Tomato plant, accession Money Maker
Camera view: tilt-top (135 deg); turntable rotation: 0 degrees
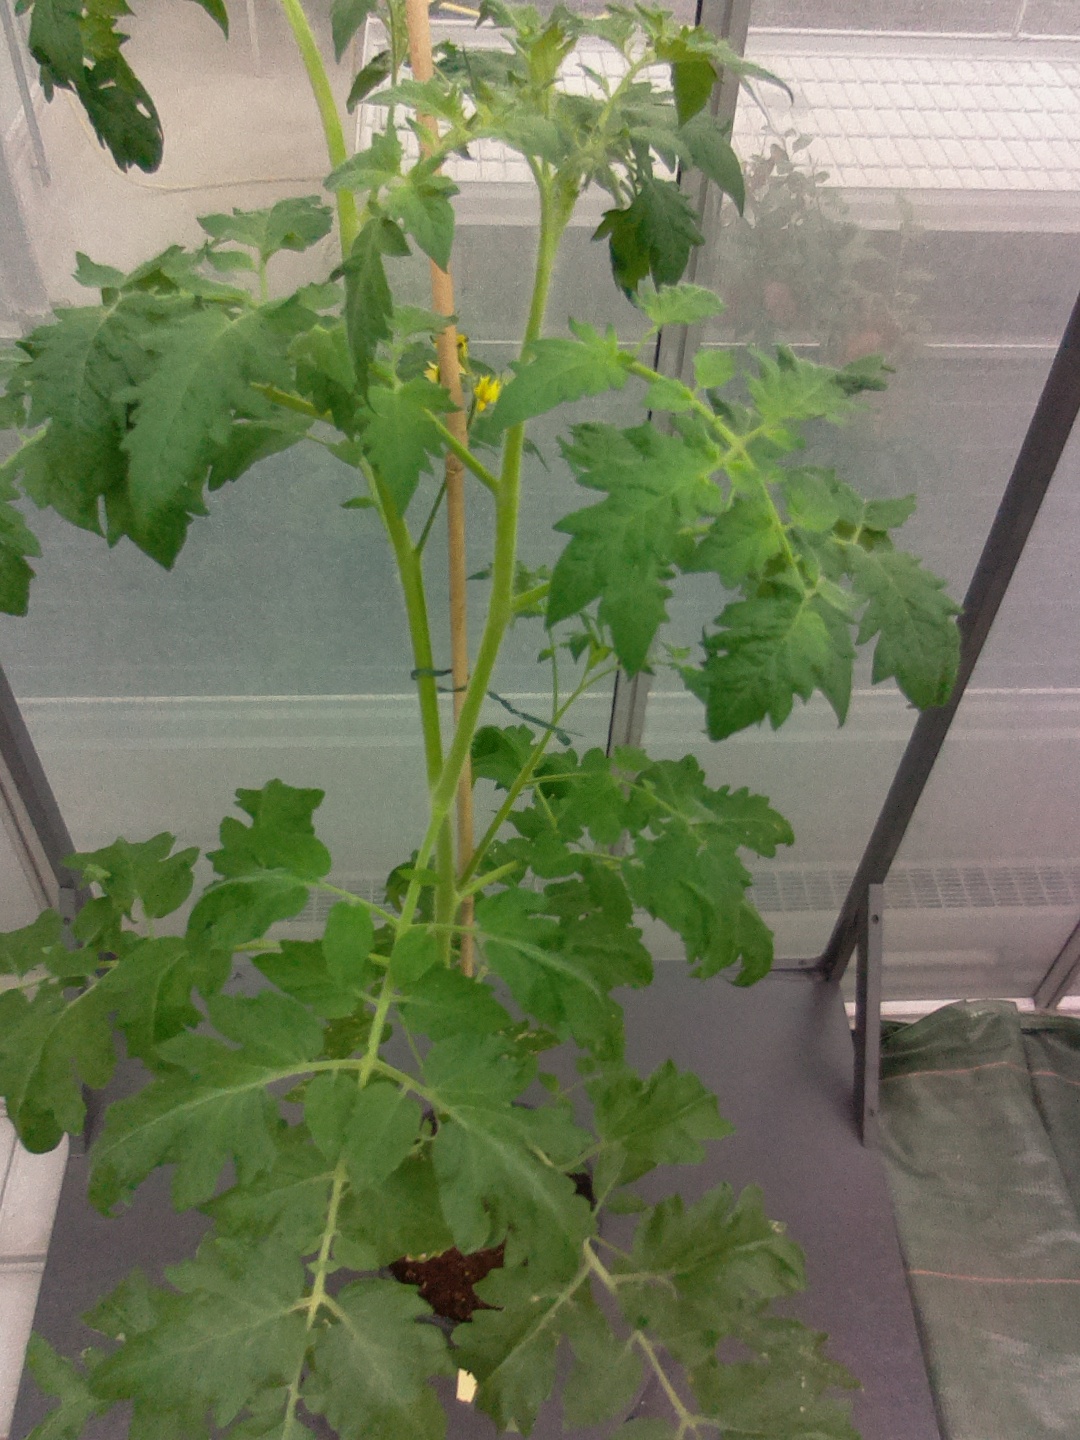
BBCH growth stage 65: Full flowering, 50%-60% of flowers open, first petals falling